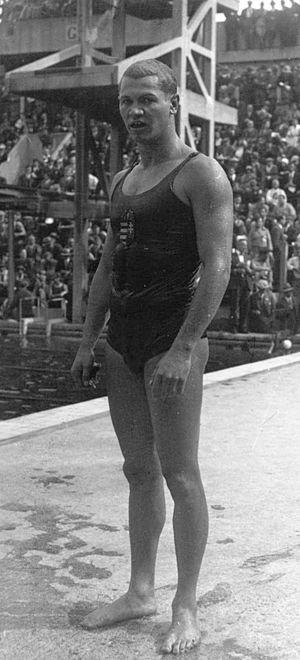
András Székely, est un nageur hongrois.